Georgia State University

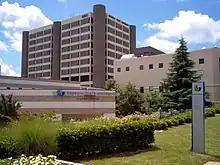
View of (from L-R) the Student Center, Urban Life Building, and University Center

From Georgia State's days as a single-building night school into the university it is today, Georgia State has built itself into the heart of urban Downtown Atlanta. Whereas the school's nickname—dating from the early 1960s—of "the Concrete Campus" was once a source of mild embarrassment, the name has been embraced by the university community. The university embraced the slogan, "a part of the city, not apart from the city" as its growth into Downtown Atlanta increased. This has led to the widening of sidewalks around the campus and a focus on Decatur Street as becoming the "Main Street" of the campus.